University of Central Florida

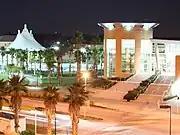
UCF Recreation and Wellness Center

The south side contains student recreation and wellness facilities, leisure pool, recreation park, and more student housing. Also located directly south of the main campus is Central Florida Research Park, which is the seventh largest research park in the nation and the largest in Florida, housing over 116 corporations. The park provides more than 10,000 jobs to over 500 students and thousands of alumni.